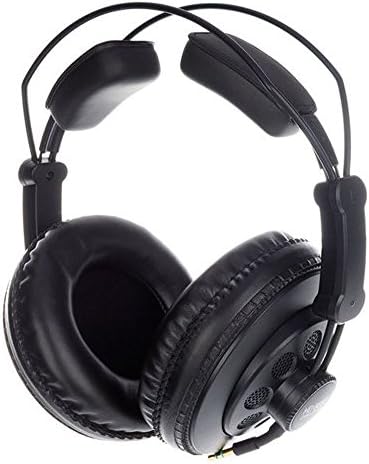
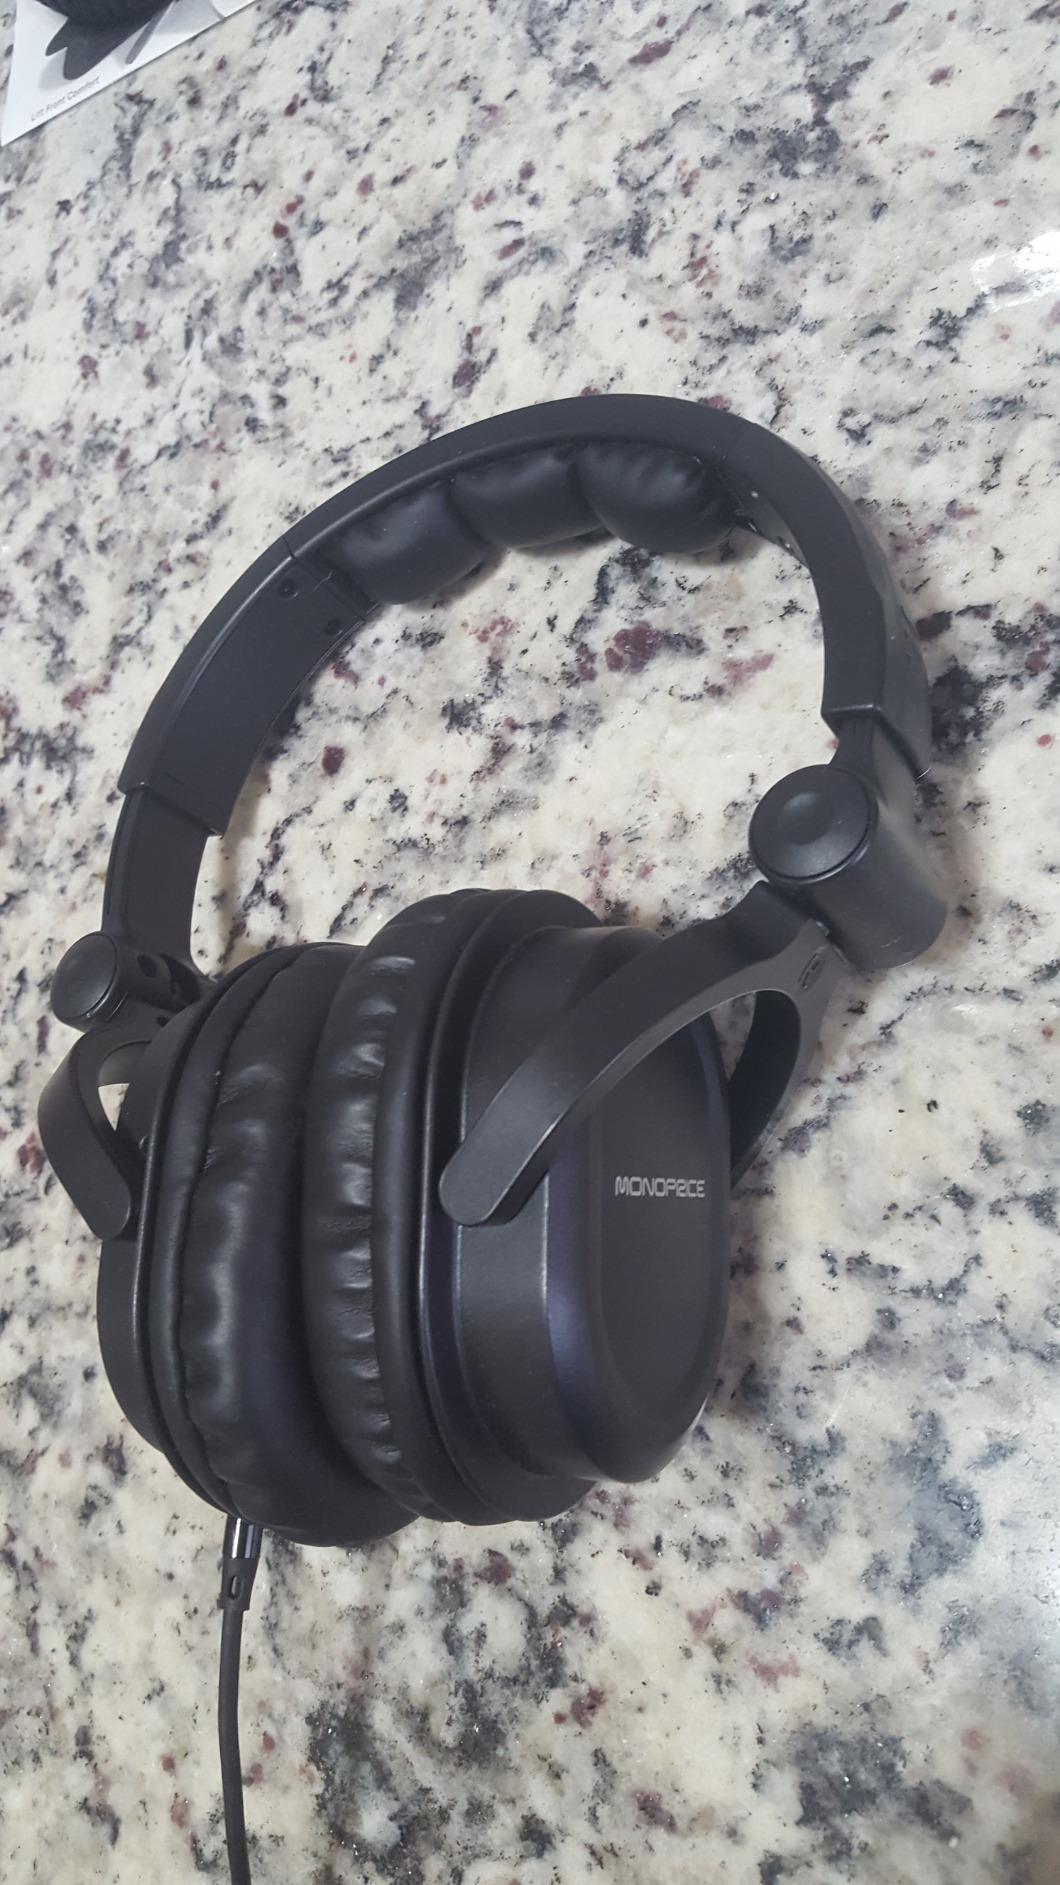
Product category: headphones
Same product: no